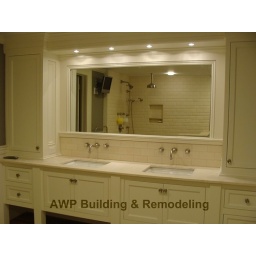
Custom build vanity with lime stone counter top and two under mount sinks.